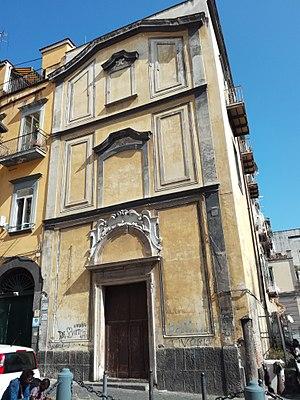
L'église Santa Maria Ancillarum est une église du centre historique de Naples située tout contre l'église Santa Maria Donnaregina Nuova, en face du palais archiépiscopal.